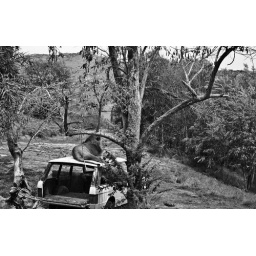
lion from the wild animal park in san diego.